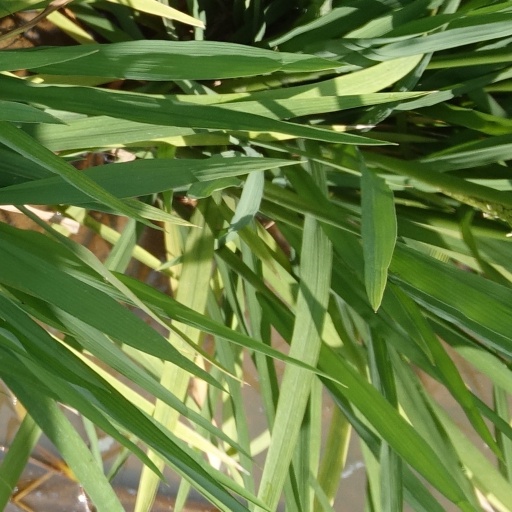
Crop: rice